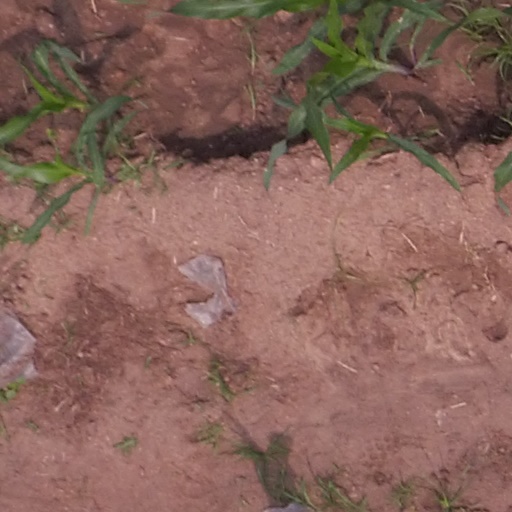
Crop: maize; corn